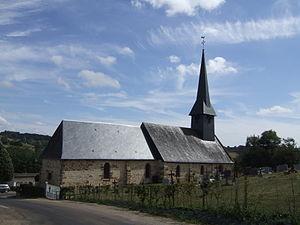
Eglise de Camembert (Orne, Normandie, France)
Camembert est une commune française, située dans le département de l’Orne en région Normandie, peuplée de 187 habitants.